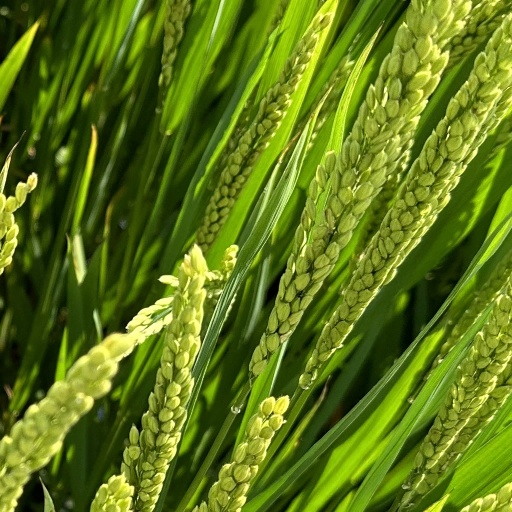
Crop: rice